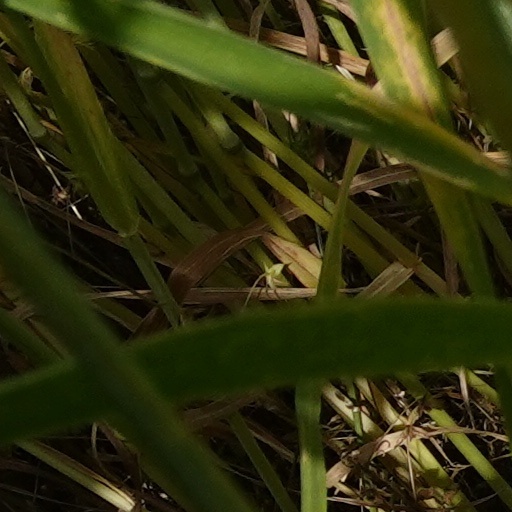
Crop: wheat